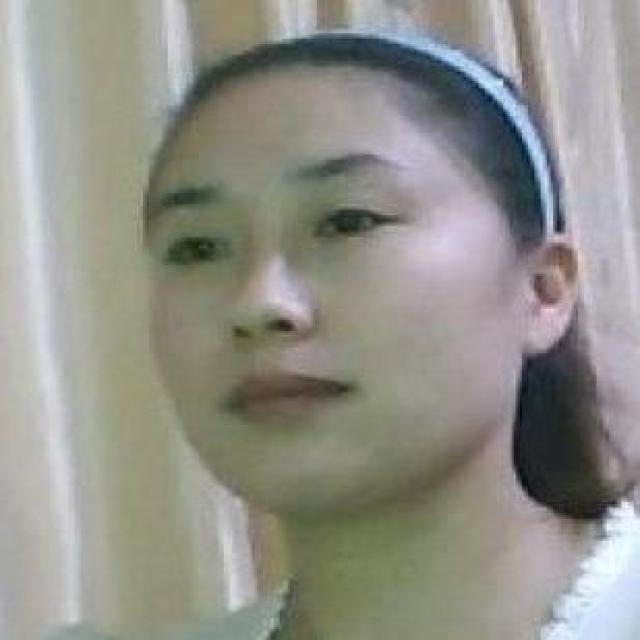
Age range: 21-44